Flag of Timor-Leste

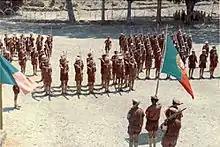
Colonial soldiers at the 1968 flag-raising ceremony in Portuguese Timor

On 15 February 1946, the Angola arrived at the Portuguese naval base of Alcântara from Portuguese Timor. She brought home Portuguese who had lived in the colony during the Battle of Timor in the Second World War. A white flag with the Portuguese Timorese coat of arms on a green and red cross appears in the crowd.